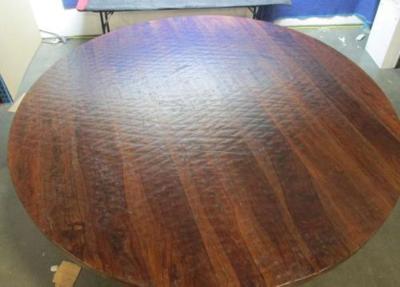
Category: table